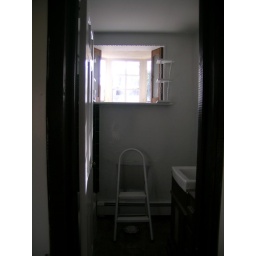
the window in the bathroom is from a curio cabinet!